Dani Filth

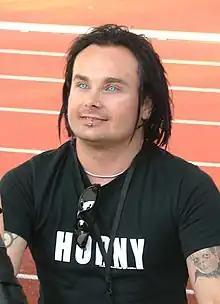
Davey in 2008

Away from Cradle, Filth appeared on the "Roadrunner United" CD in 2005 (contributing vocals to "Dawn of a Golden Age"), and recorded the song "(She's) The Mother of Tears" with Claudio Simonetti and Simonetti's band Daemonia, for the soundtrack of Dario Argento's film "The Mother of Tears".